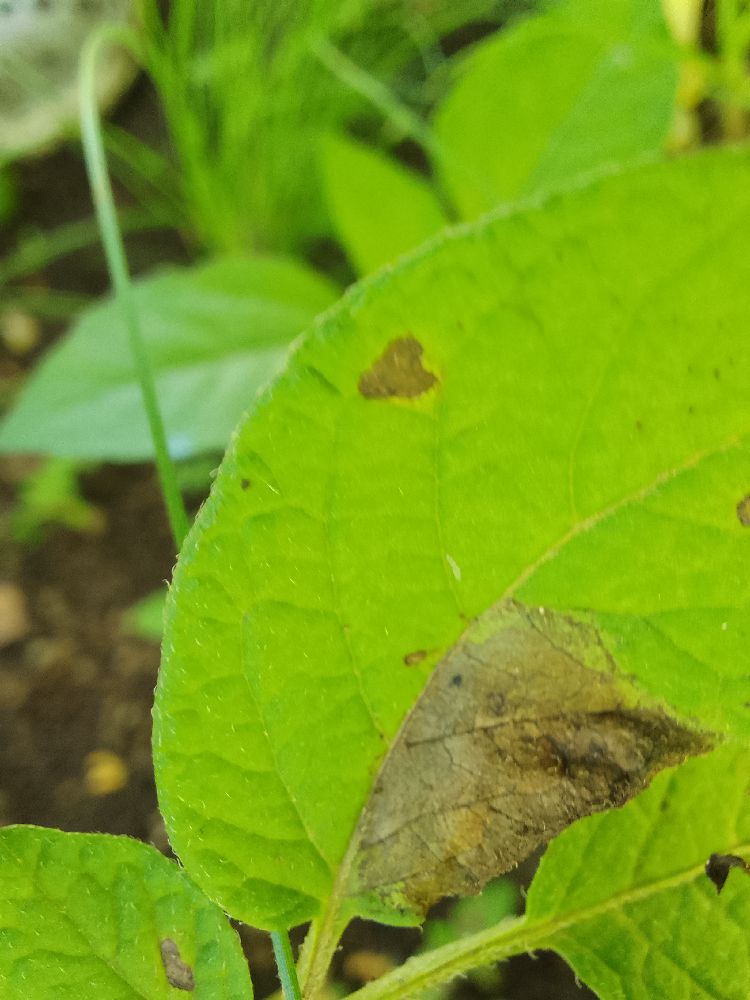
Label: Late blight